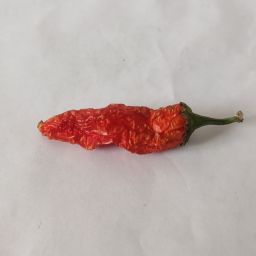
Crop: New Mexico Green Chile
Quality: Dried